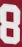
Number: 8